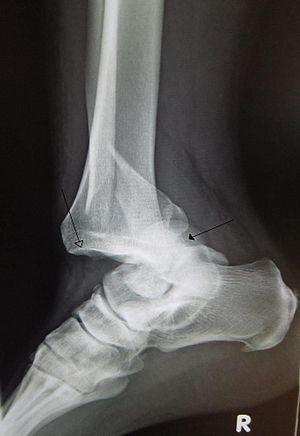
La luxation est définie par une perte totale de contact des surfaces articulaires d'une articulation, se produisant lors d'un traumatisme. C'est une des urgences en chirurgie orthopédique, dans le sens où l'intervention doit intervenir rapidement, d'une part pour le risque de compression d'éléments nobles, d'autre part pour l'avenir de l'articulation. Elle peut être favorisée par une trop grande élasticité des ligaments, appelée hyperlaxité. Dans le langage courant, la luxation est appelée déboîtement. Lorsque la perte de contact n'est pas totale, on parle de sub-luxation : elle est souvent le fait d'instabilités articulaires chroniques. En Chiropraxie, on évoque des luxations notamment au niveau vertébral, mais c'est une expression pour décrire une douleur localisée sans qu'il y ait perte complète du contact articulaire.